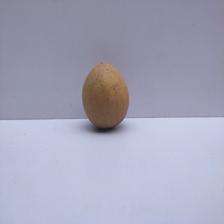
Size: Medium